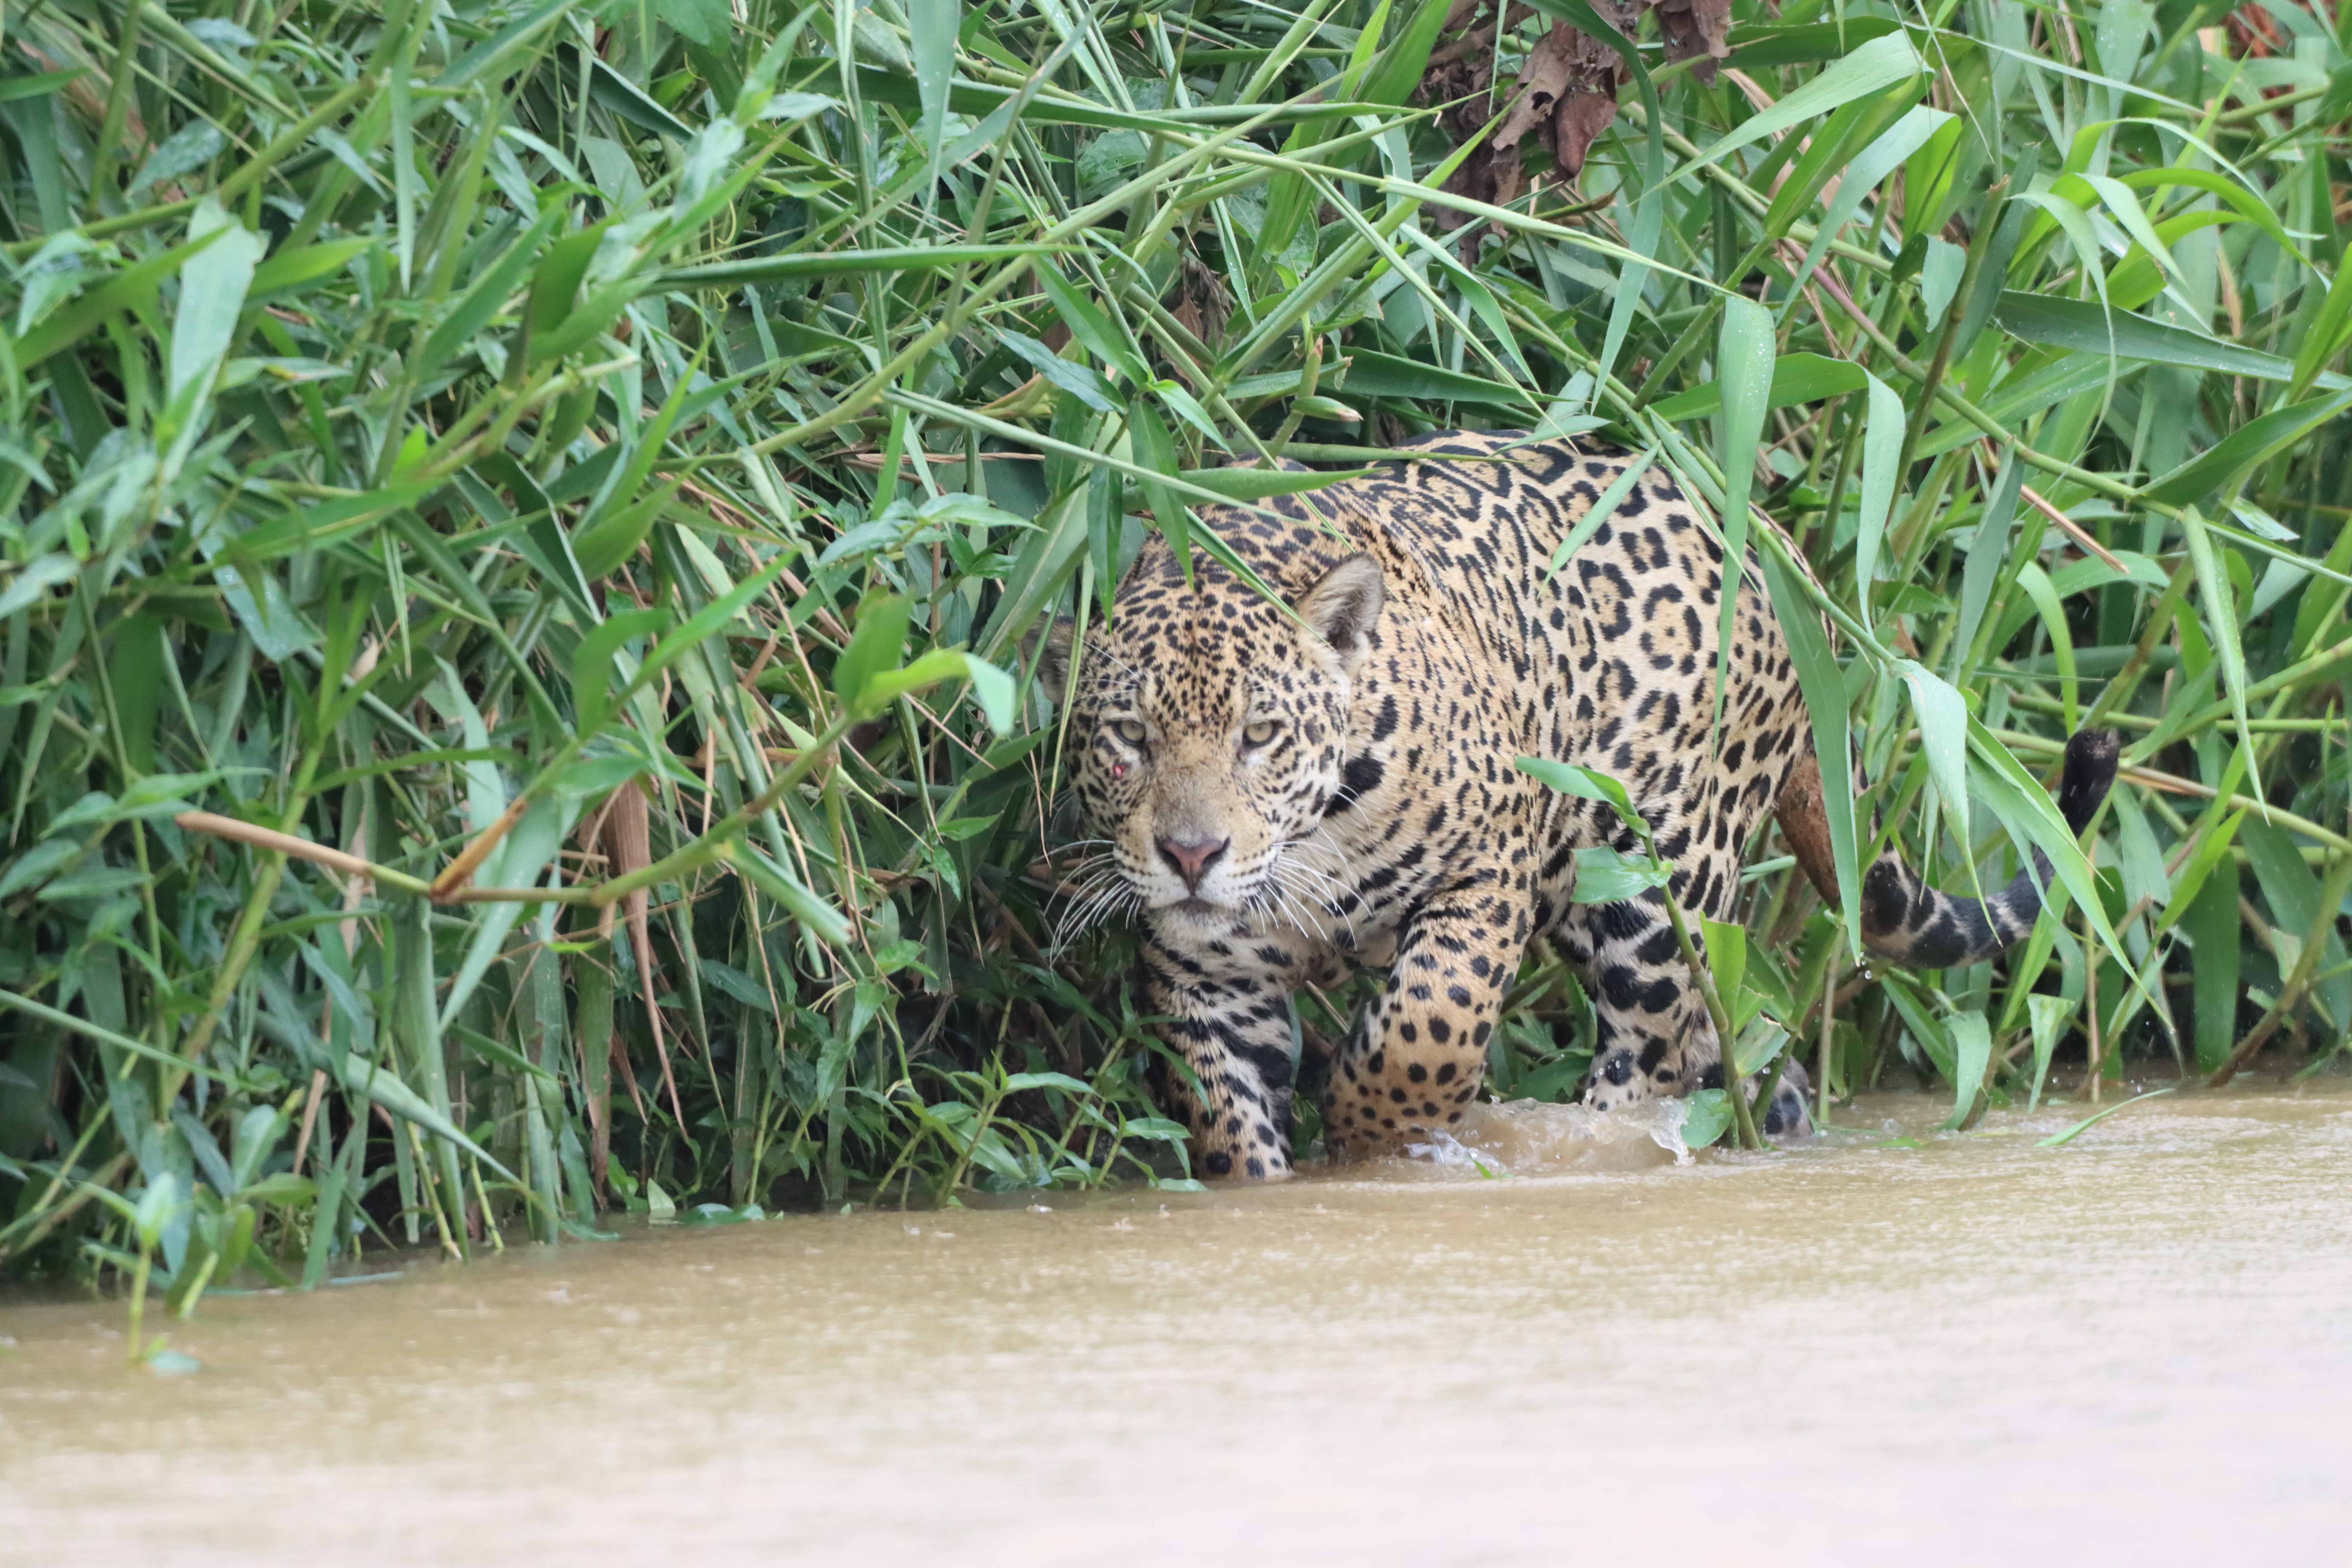
Jaguar: Kamaikua